Elisabeth Geertruida Wassenbergh

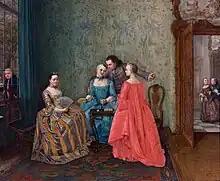
An elegant company, c.1756. This painting probably shows two works by her father, who was known for his "doorway decorations".

According to Jan van Gool, she followed her father Jan Abel Wassenbergh in his art, while her sister became good at embroidering fruit and flowers.